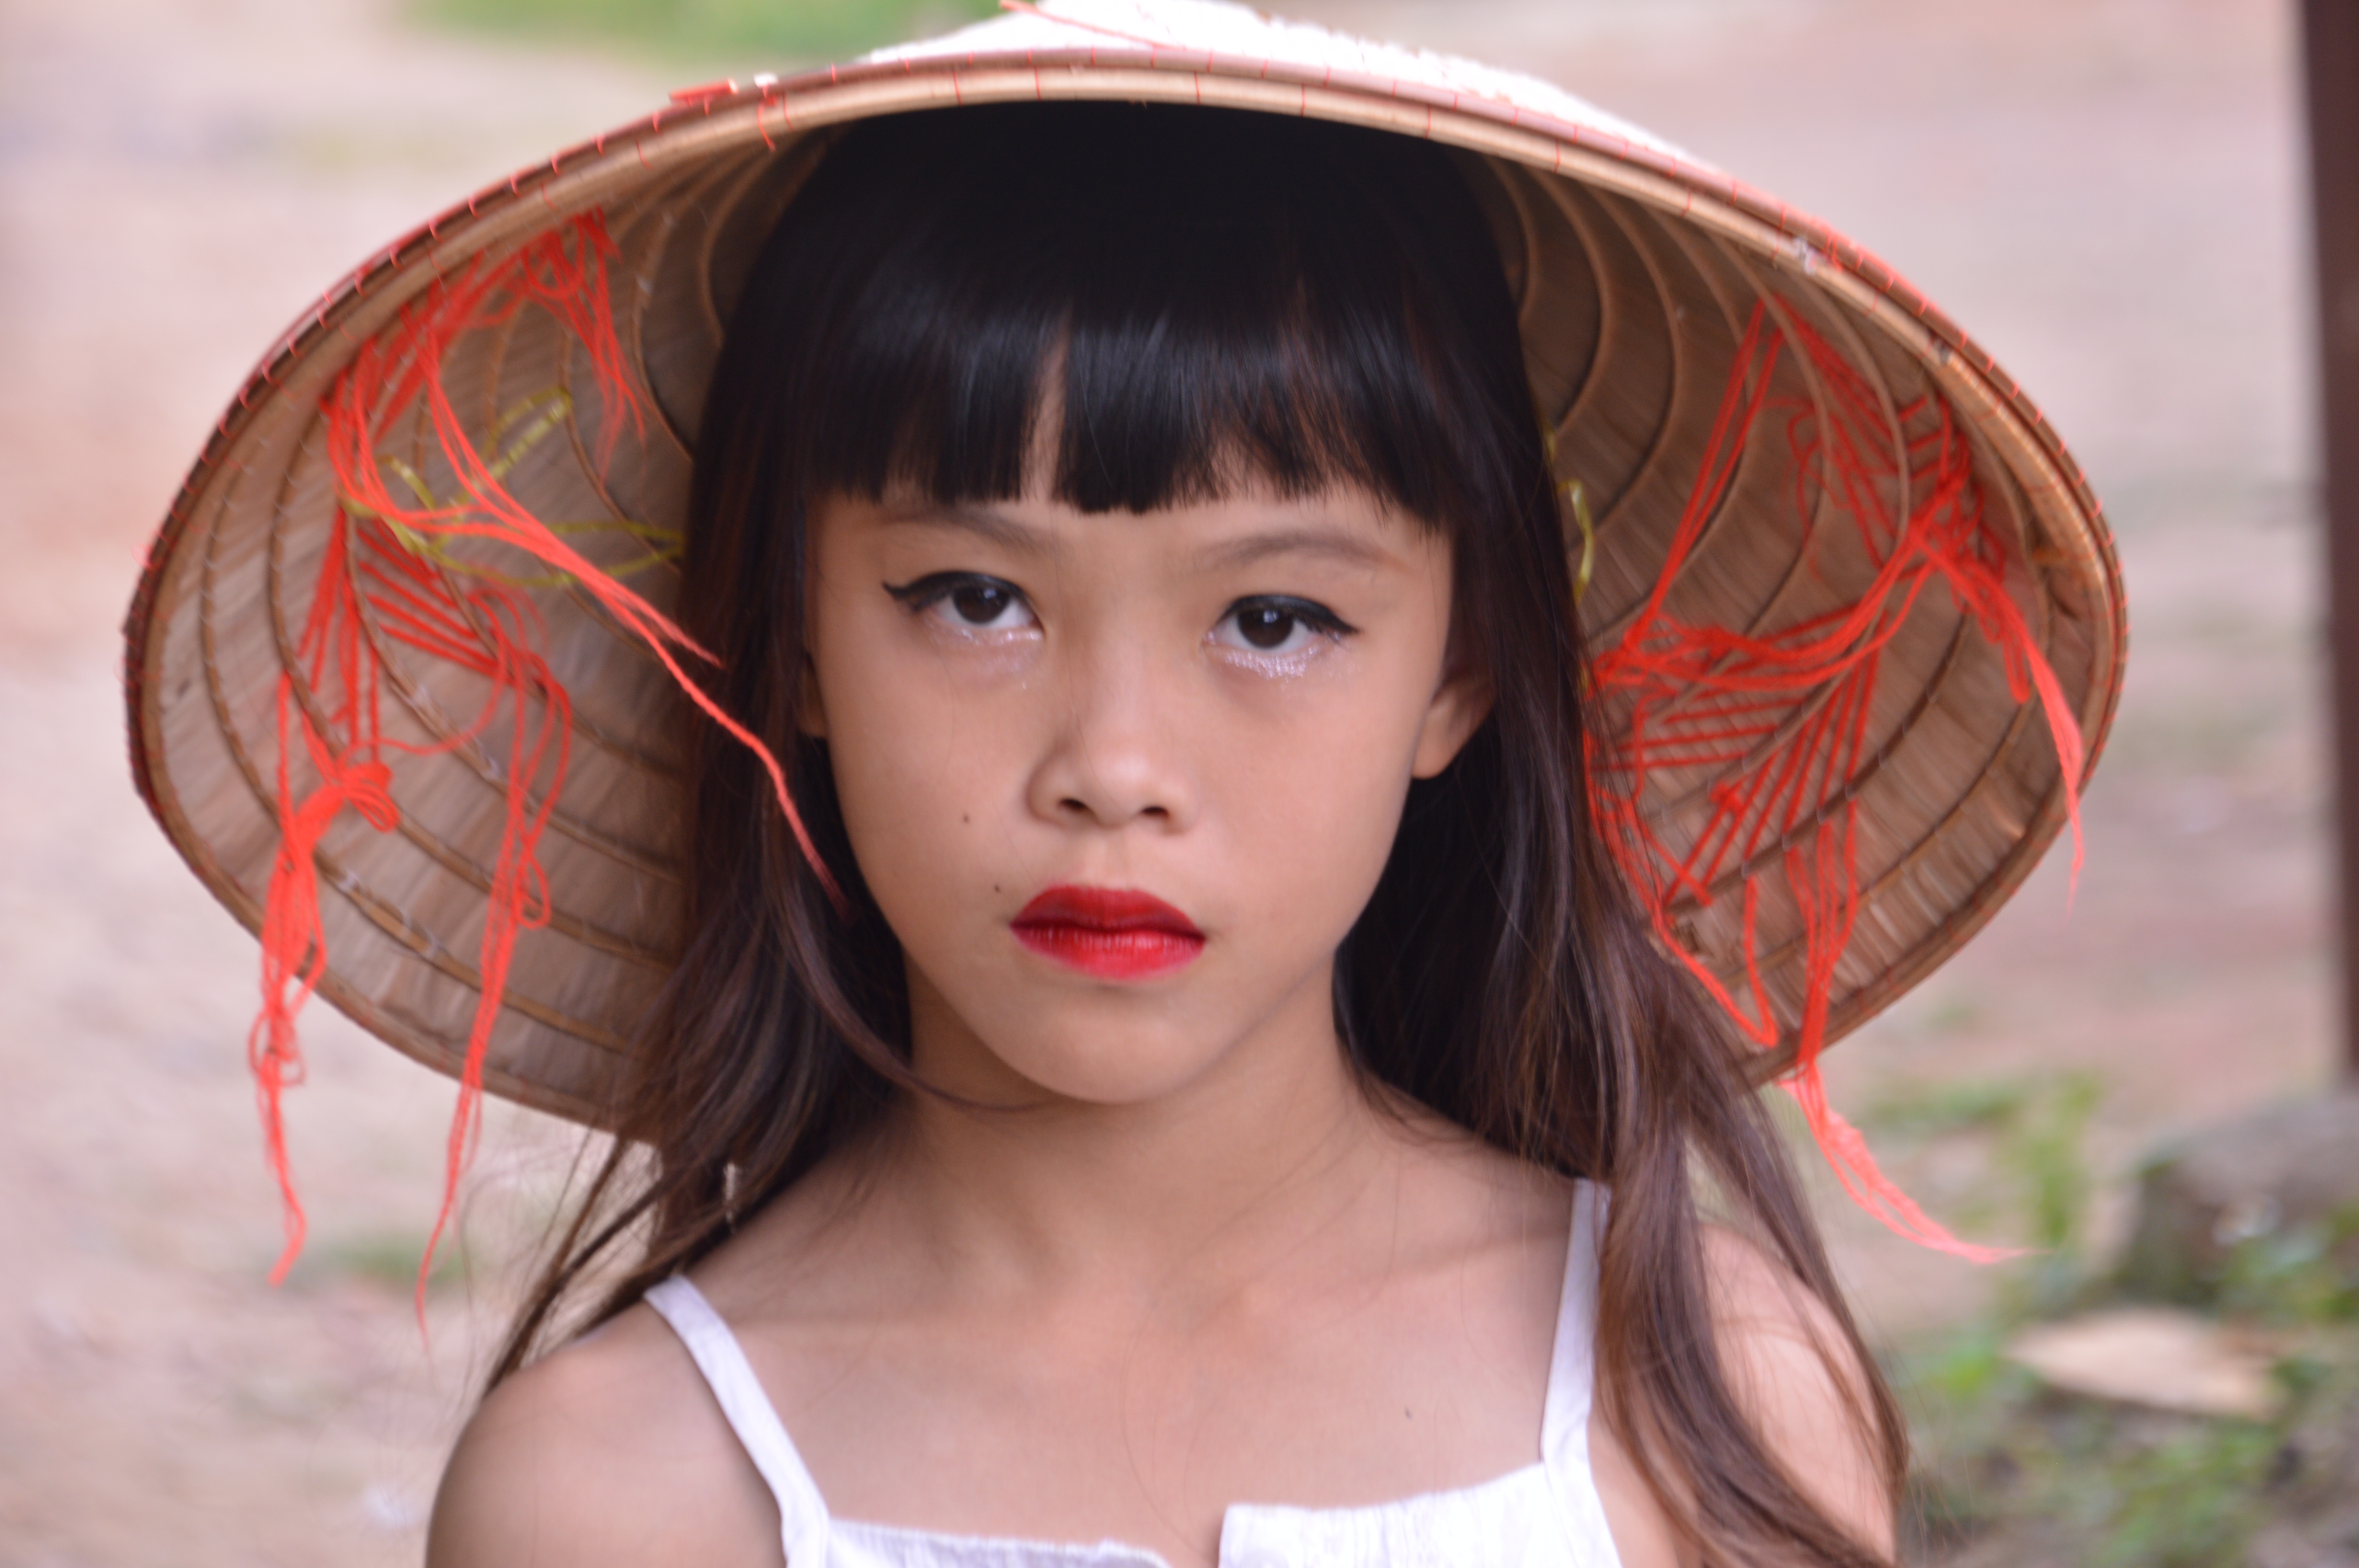
little girl, art, asian people, leaf, photograph, human hair color, beauty, girl, lady, fashion accessory, black hair, headgear, brown hair, hair coloring, long hair, sun hat, bangs, hat, hair accessory, portrait photography